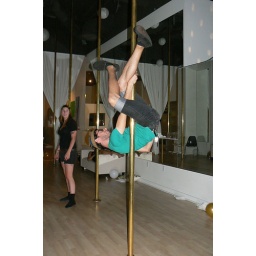
Colby Hulsey has a bright future in the world of male pole dancing.